Conveyor belt sushi

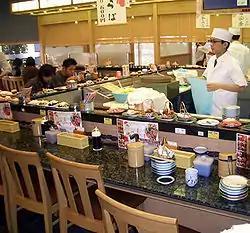
A conveyor belt sushi restaurant in Kagoshima, Japan

The distinguishing feature of conveyor belt sushi is the stream of plates winding through the restaurant. The selection is usually not limited to sushi; it may also include karaage, edamame, salad, soup, fruits, desserts, and other foods and drinks.